Merry England

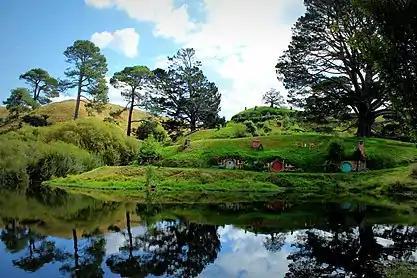
Part of the Shire created for "The Lord of the Rings" films

At various times since the Middle Ages, authors, propagandists, romanticists, poets and others have revived or co-opted the term. The celebrated Hogarth engraving illustrating the patriotic song "The Roast Beef of Old England", is as anti-French as it is patriotic.